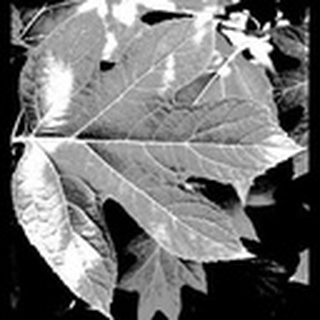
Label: healthy_cotton